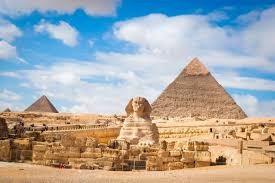
Landmark: Pyramids of Giza